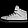
Label: Sneaker